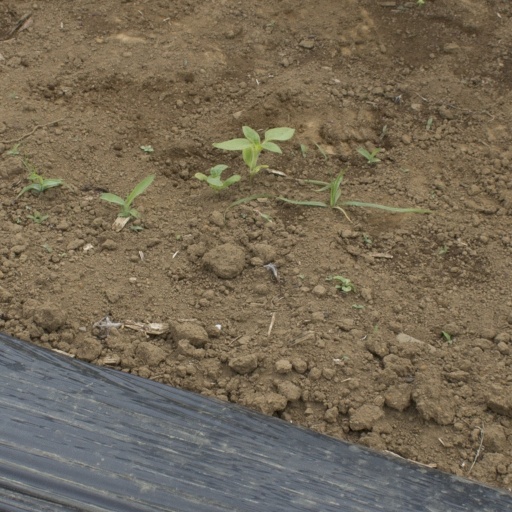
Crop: Jerusalem artichoke